Victoria, Cornwall

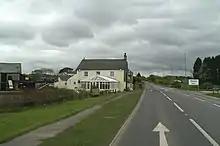
The Victoria public house

Victoria is a hamlet in Cornwall, England, UK. It is located in the civil parish of Roche, north of Roche village and north of the town of St Austell.